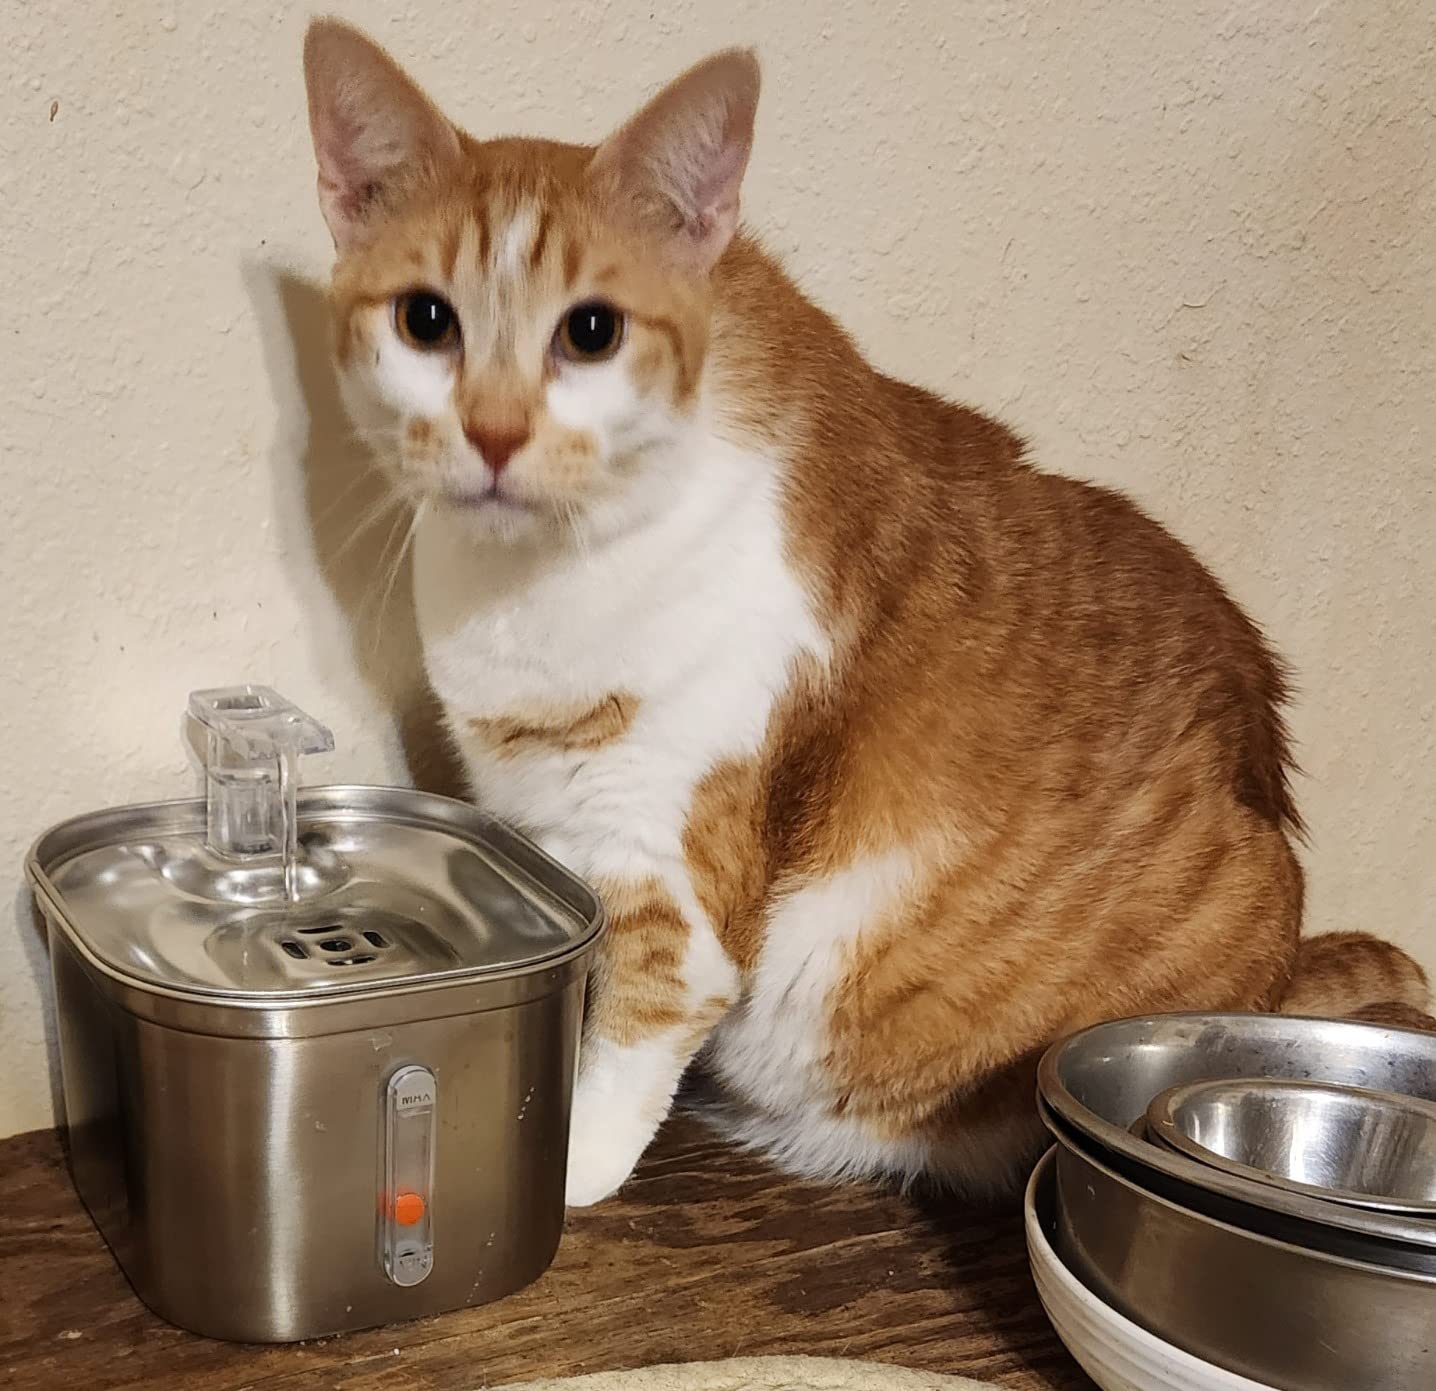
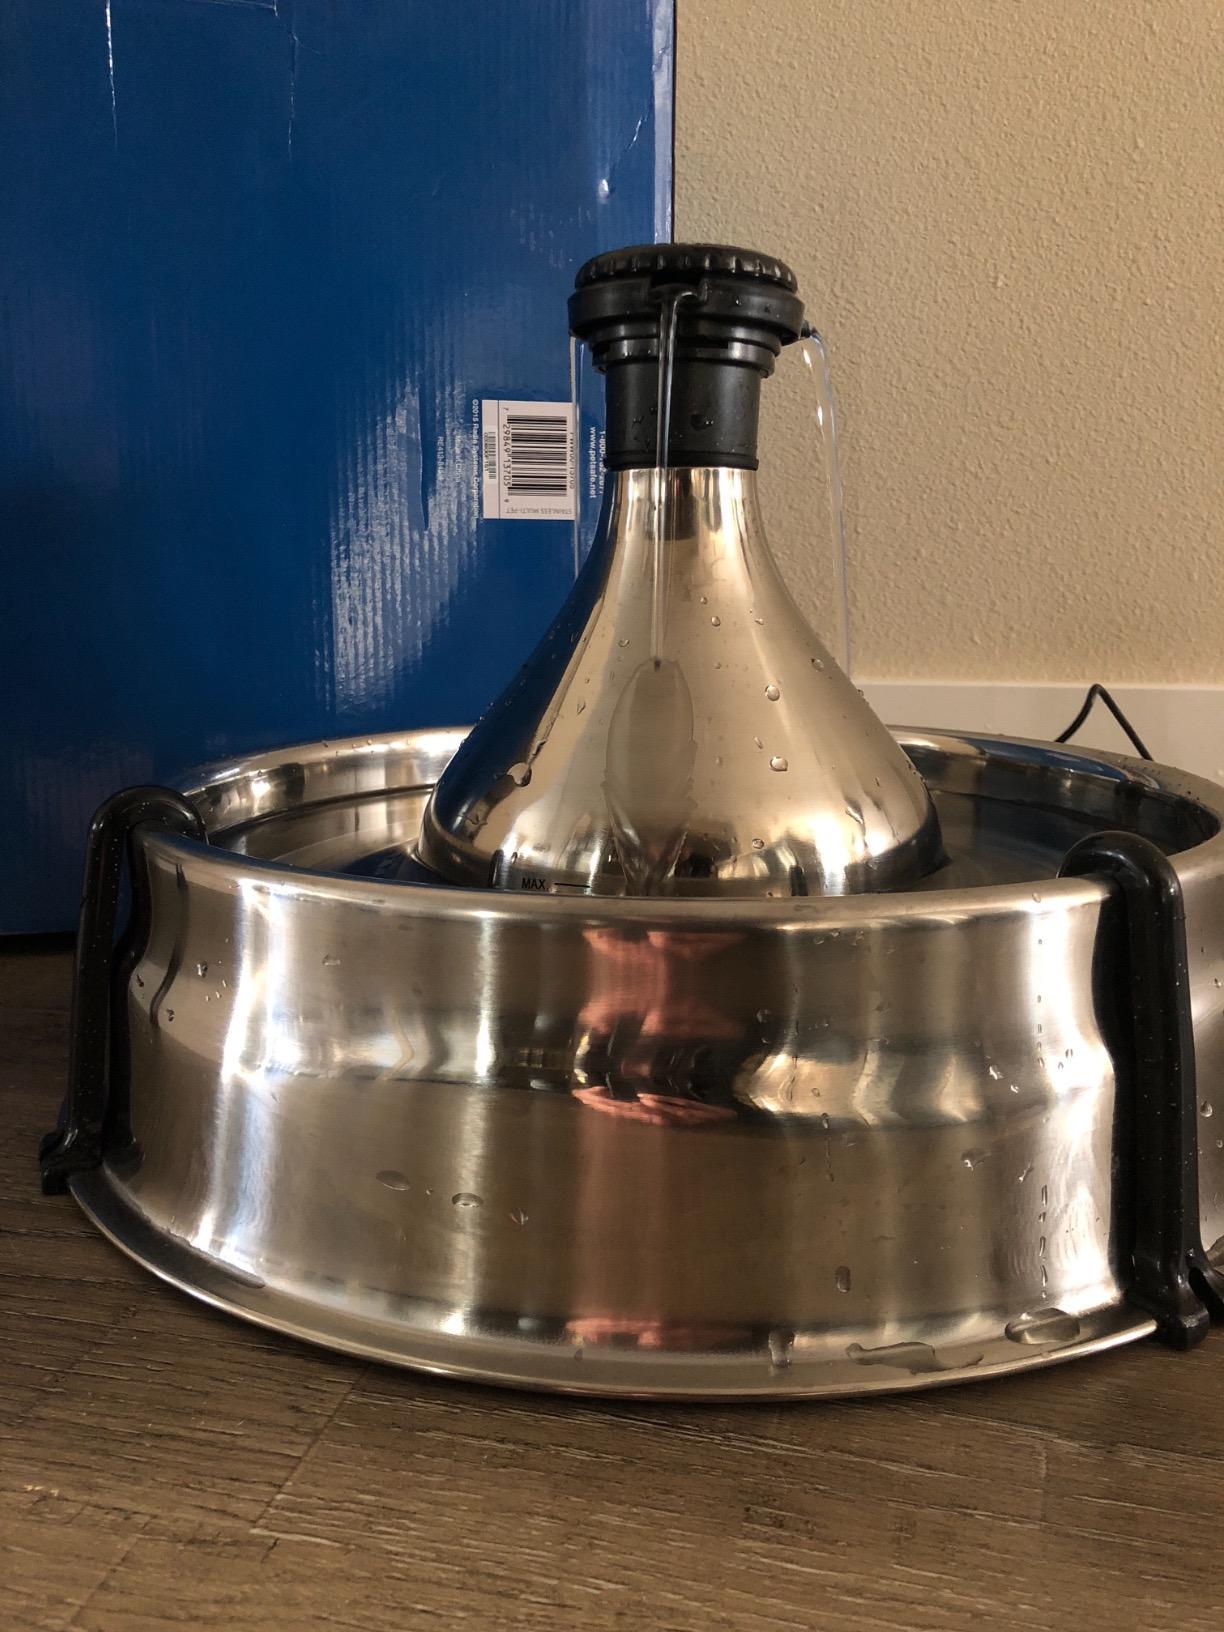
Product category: items_bowl
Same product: no